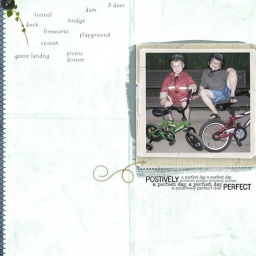
The boys can't get enough of the outdoors. here they are on their bike ride around chalco.